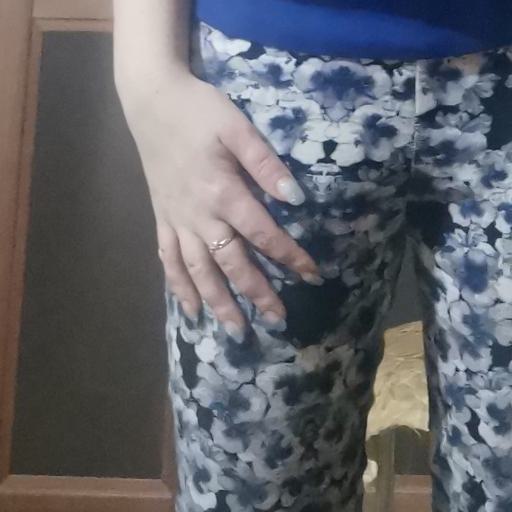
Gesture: no_gesture